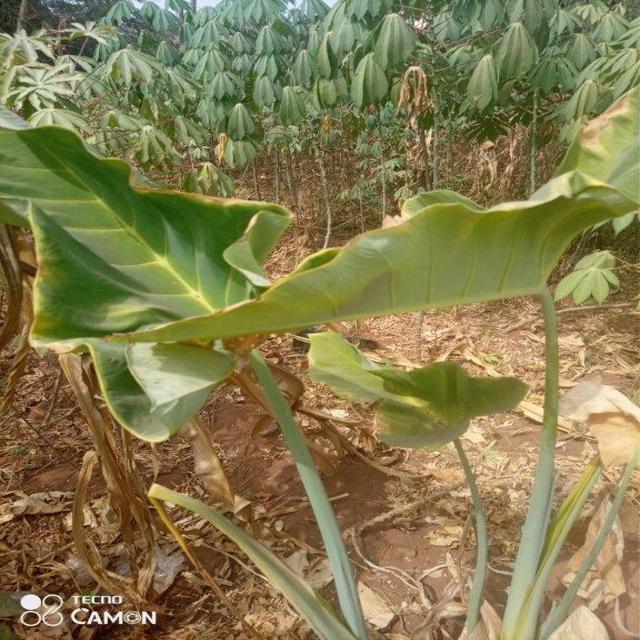
Label: Early_Blight